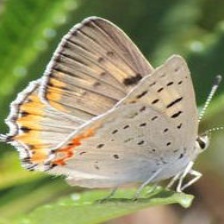
Species: COPPER TAIL